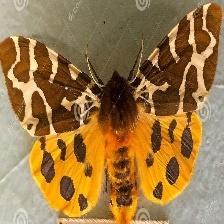
Species: GARDEN TIGER MOTH